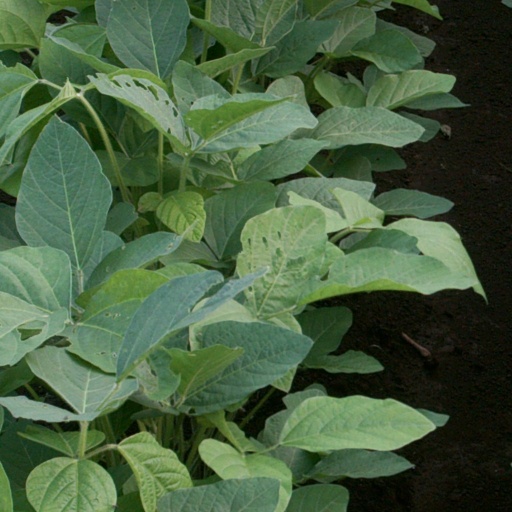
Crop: soybean